Jim Thorpe Association

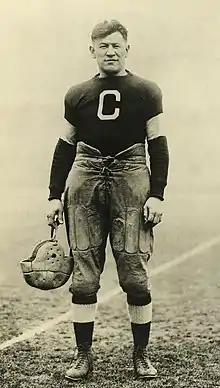
Jim Thorpe

The organization has awarded the Jim Thorpe Award to the top defensive back in college football since 1986.